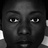
Emotion: neutral